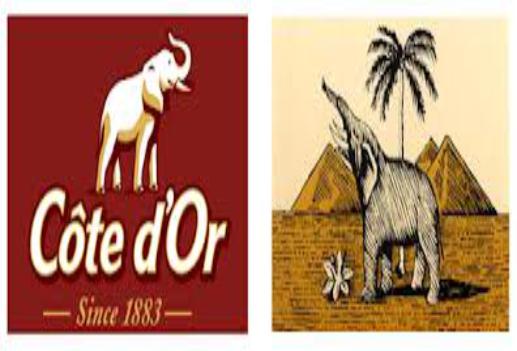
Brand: Cote d'Or
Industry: Food